Art Carney

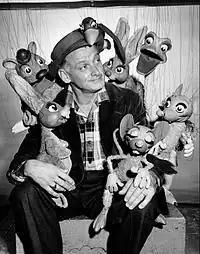
Art Carney surrounded by several marionettes from his television special, "Art Carney Meets Peter and the Wolf" (1958)

Carney starred in a Christmas episode of "The Twilight Zone", "The Night of the Meek", playing a dramatic turn as an alcoholic department store Santa Claus who later becomes the real thing. In 1964, he guest-starred in the episode "Smelling Like a Rose" along with Hal March and Tina Louise in the CBS drama "Mr. Broadway", starring Craig Stevens. In the season two opening episodes 35 and 36 of the "Batman" television series, titled "Shoot a Crooked Arrow" and "Walk the Straight and Narrow" (1966), Carney performed as the newly introduced villain "The Archer". In 1967, he was originally cast as Geppetto for the Hallmark adaption of Pinocchio, but illness prevented him from appearing when taping time arrived. He was later replaced by Burl Ives.